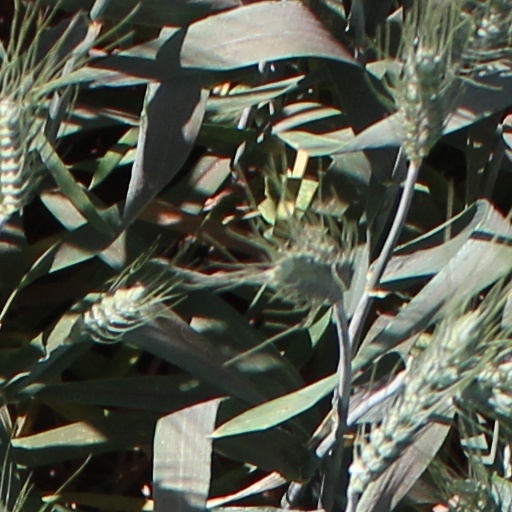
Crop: wheat